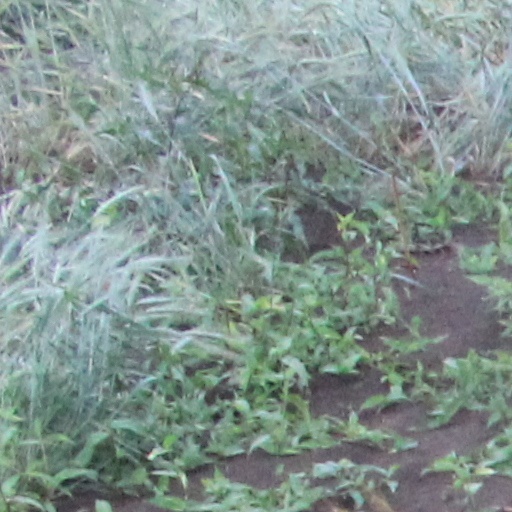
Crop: wheat